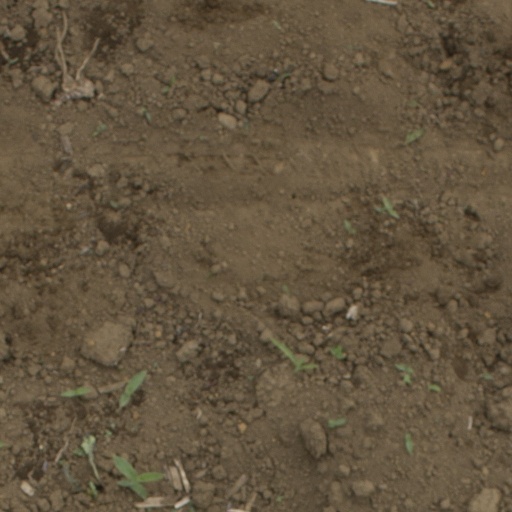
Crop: Jerusalem artichoke